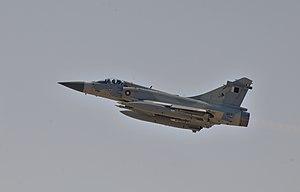
La Liaison 16 est un standard de liaison de données tactiques de l'OTAN pour l'échange d'informations tactiques entre des unités militaires.